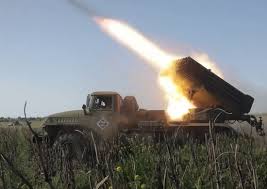
Label: Self Propelled Artillery